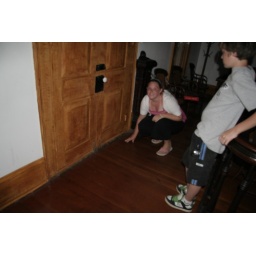
Ghost under the door - Whaley House court house